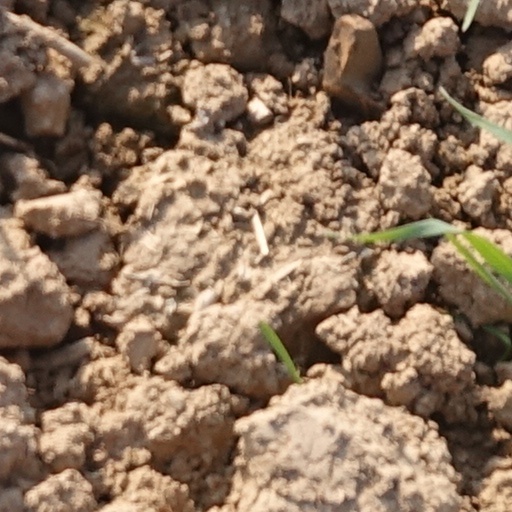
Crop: wheat